Tales of Joujouka

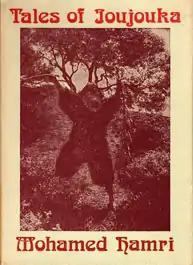
Cover of Hamri's "Tales of Joujouka", Capra Press, 1975 showing Boujeloud/Pan

Tales of Joujouka is a book by the Moroccan painter Mohamed Hamri (1932–2000) containing eight stories featuring the legends, folklore and Sufi origins myths and rituals of the Master Musicians of Joujouka. These are the stories and legends of Hamri's native village of Joujouka or Jajouka in Morocco, famous for its connections with the Beat Generation and Brian Jones, founder of the Rolling Stones.